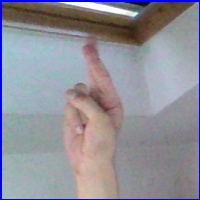
Letra: R